Tenzing Tsondu

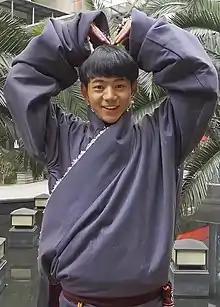

Tenzing Tsondu (Tibetan: བསྟན་འཛིན་བརྩོན་འགྲུས་; Chinese: 丁真珍珠; Pinyin: Dīngzhēn Zhēnzhū; born 7 May 2001), known professionally as Ding Zhen (Chinese: 丁真), is a Tibetan singer, Internet celebrity and businessman from Litang, Sichuan Province, China.